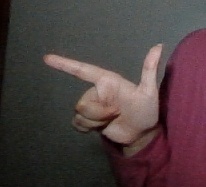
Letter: yaa